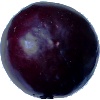
Label: Plum 2